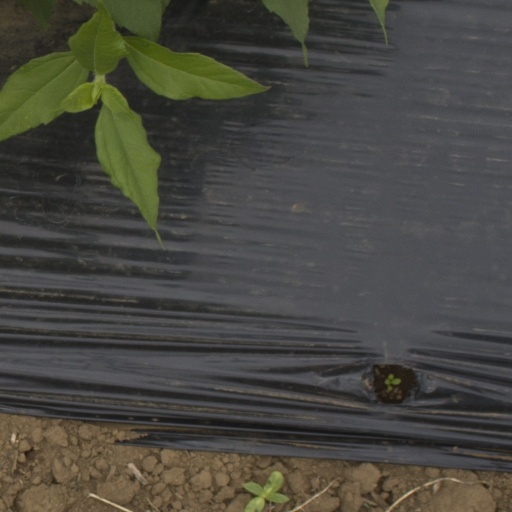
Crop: Jerusalem artichoke